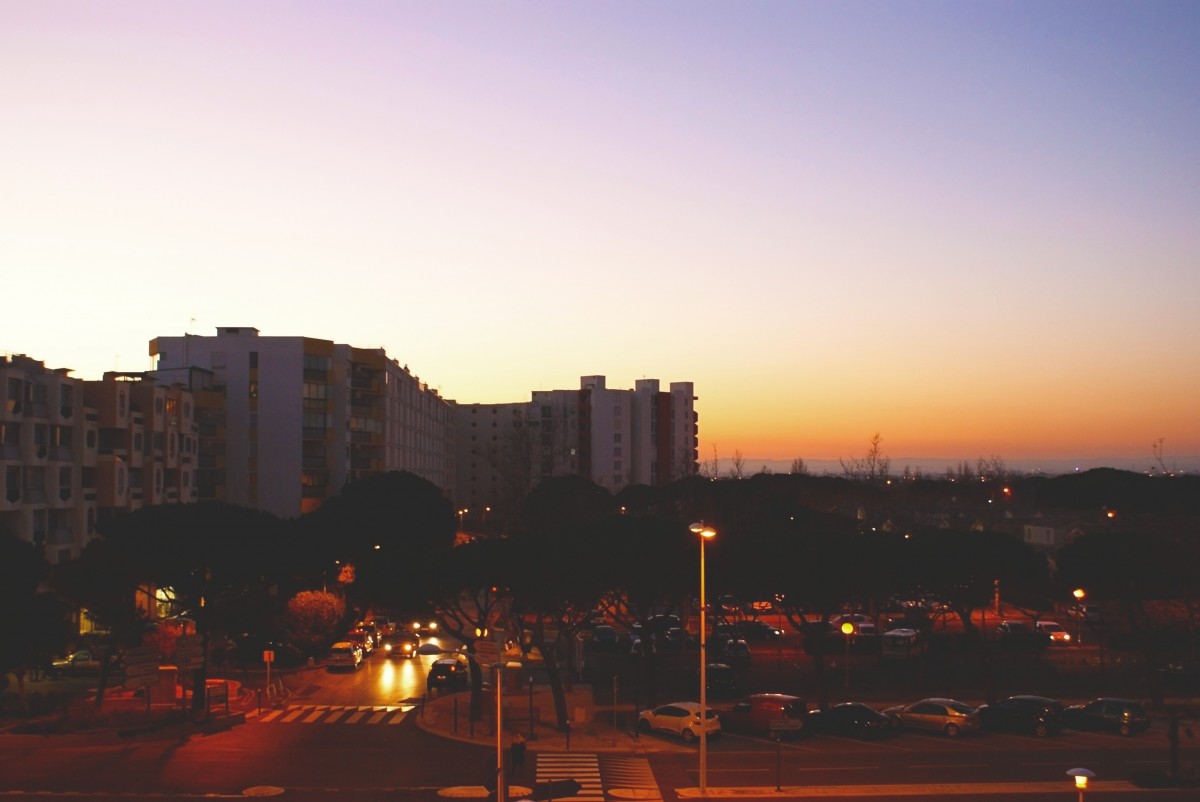
Tags: sky, sunrise, sunset, skyline, night, sunlight, morning, dawn, city, cityscape, dusk, evening, afterglow, atmospheric phenomenon